New South Wales Police Force

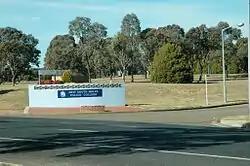
NSW Police academy at Goulburn

The NSW Police "Pol Air" fleet is currently composed of 8 aircraft – five helicopters and three fixed-wing aircraft: